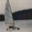
Label: ship